Megaliths in the Netherlands

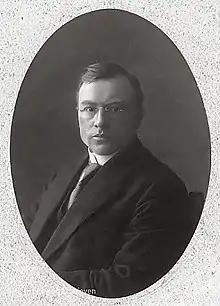
Albert Egges van Giffen

It was more than a hundred years before anyone wrote about the Dutch megalithic tombs who had seen them. Johan Picardt, a native of Bentheim, worked as a pastor in Rolde and Coevorden, among other places, and was also responsible for the colonization of the bogs in the border region between Bentheim and Drenthe. In 1660, he published a three-part work on the antiquities of the Netherlands, particularly the province of Drenthe and the town of Coevorden. Picardt's views were strongly influenced by biblical stories. For example, he hypothesized that the megalithic tombs were built by giants who had migrated to Drenthe from the Holy Land via Scandinavia. This view became widespread, not least because of the impressive illustrations in Picardt's book. At the same time, before and during Picardt's lifetime, there were other (mainly German) researchers who rejected this idea and attributed the construction of the tombs to ordinary people. Picardt was also the first to provide detailed descriptions of the structure of the tombs and to mention ceramic vessels as burial objects.